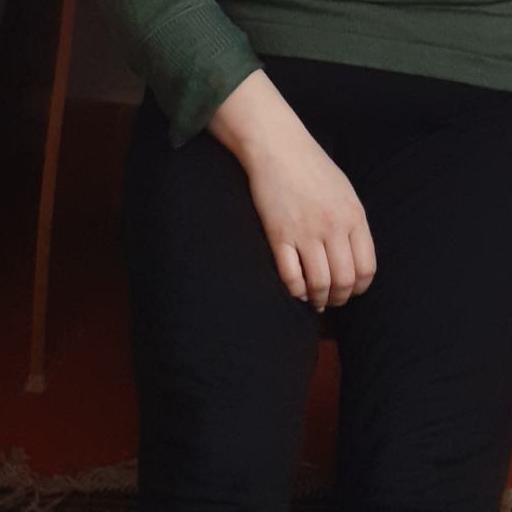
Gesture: no_gesture